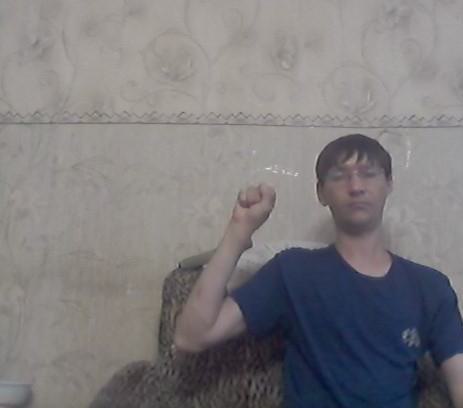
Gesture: fist